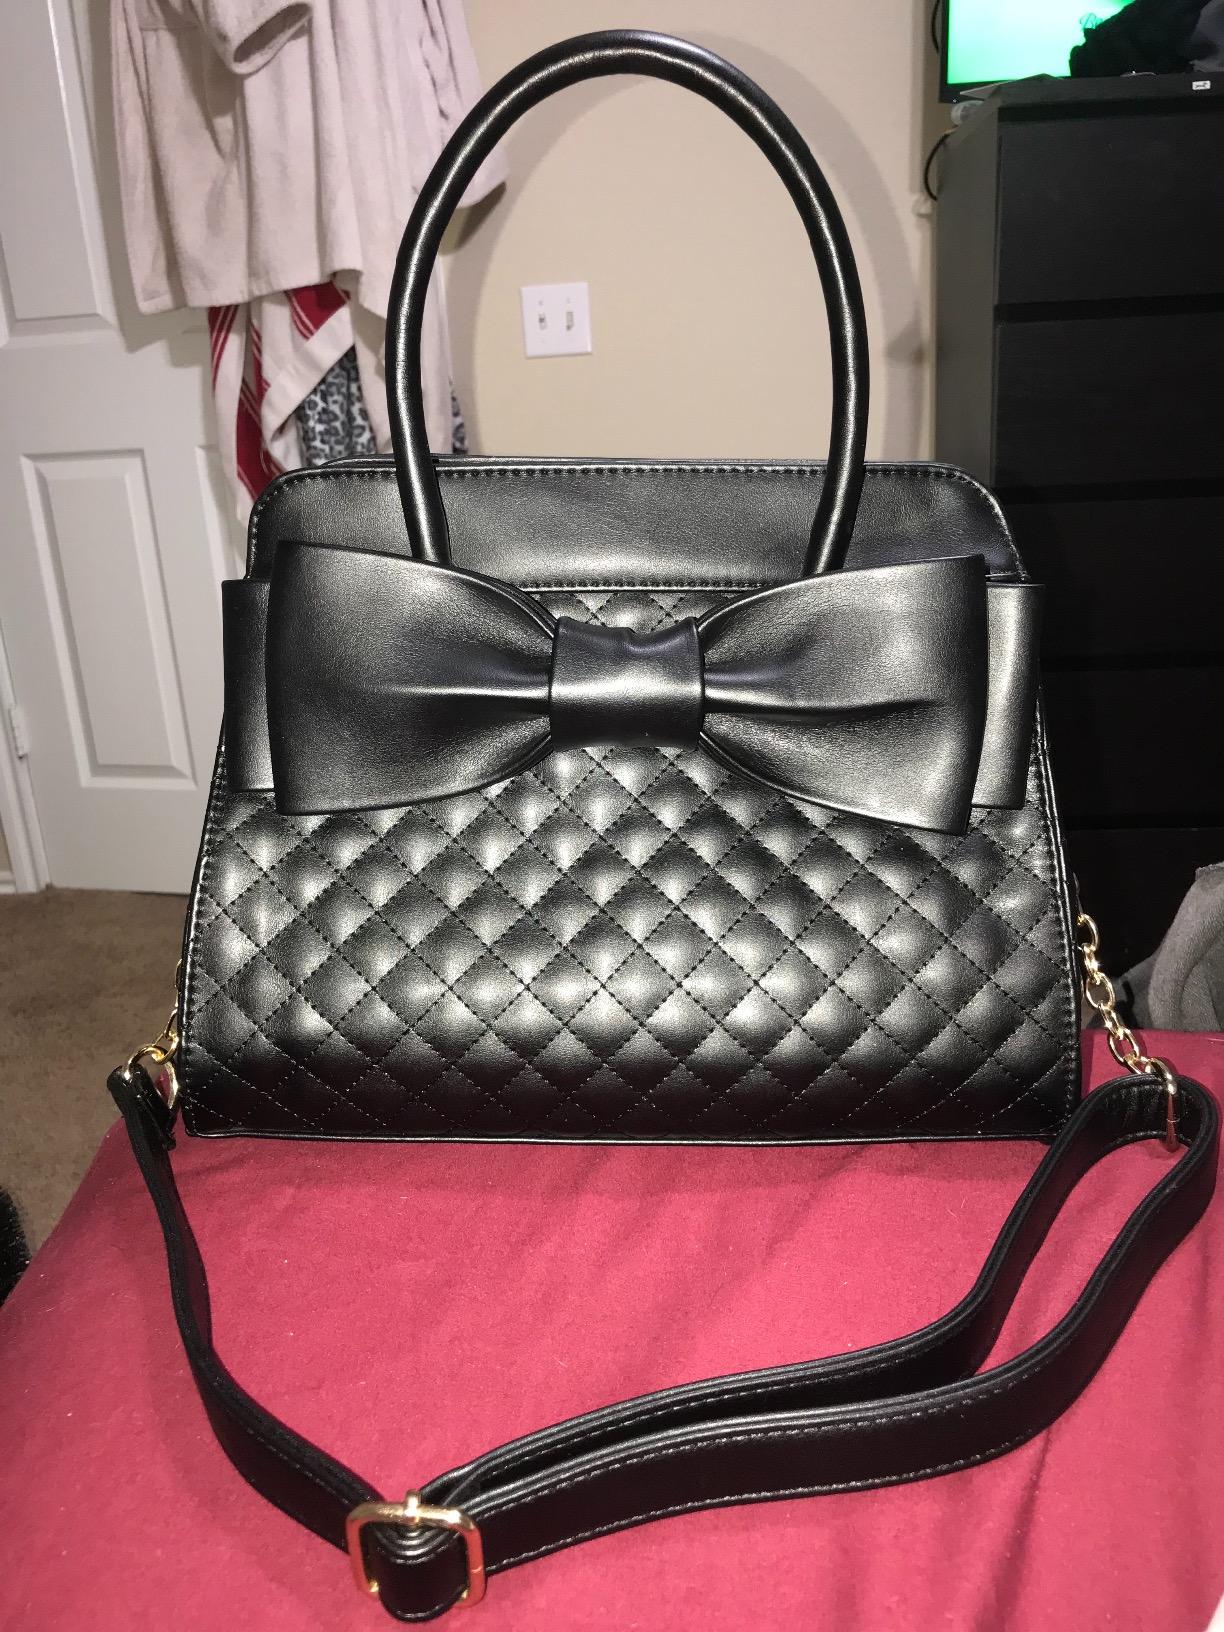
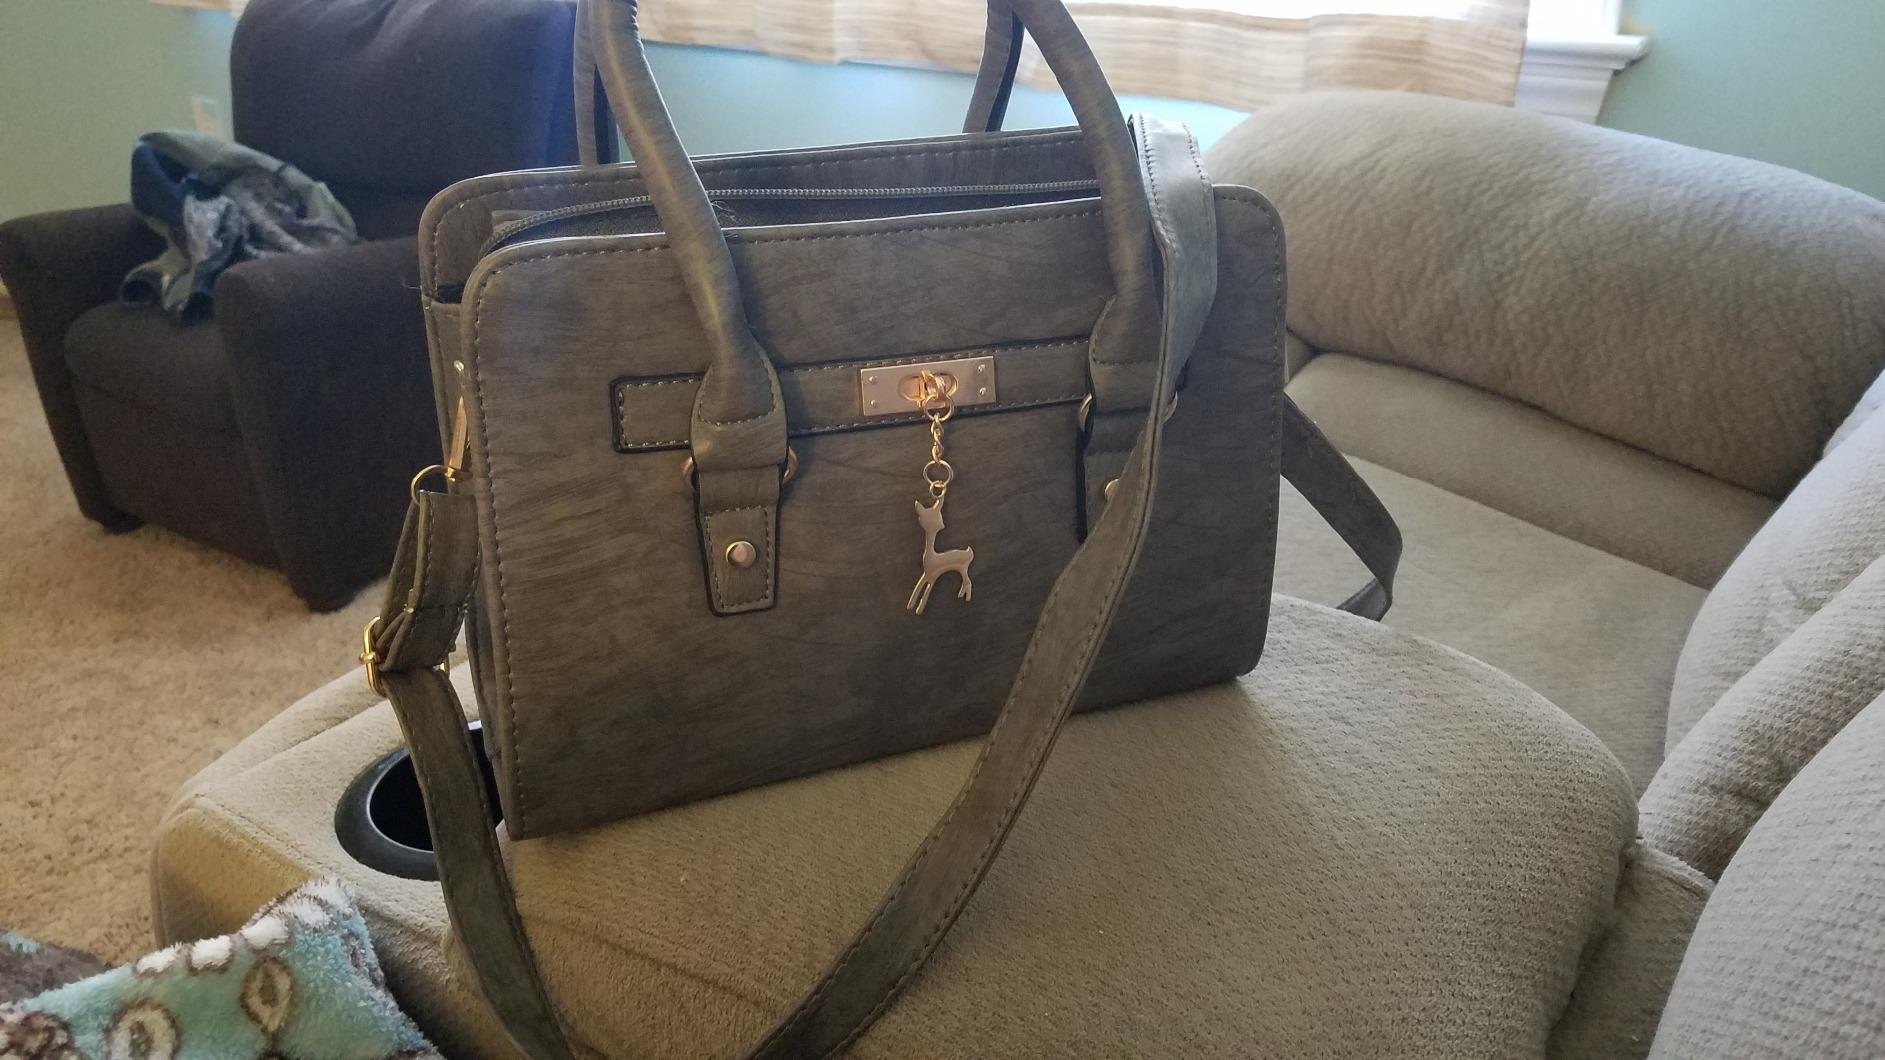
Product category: accessories_handbag
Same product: no